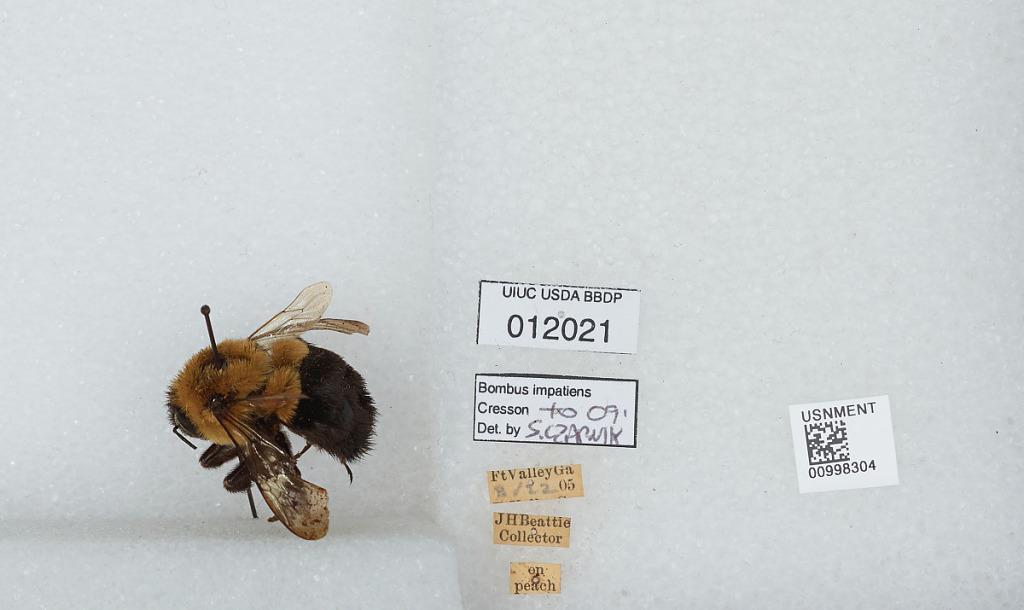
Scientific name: Bombus (Pyrobombus) impatiens Cresson
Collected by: J. Beattie
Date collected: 1905-8-22
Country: United States
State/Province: Georgia
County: Peach
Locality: Fort Valley
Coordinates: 32.55, -83.88
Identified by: Czarnik, S.